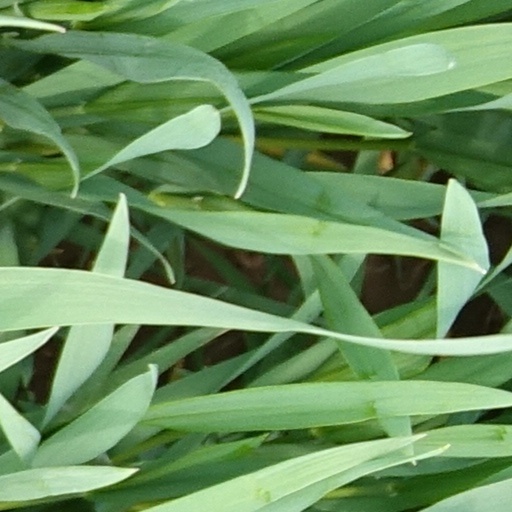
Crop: wheat